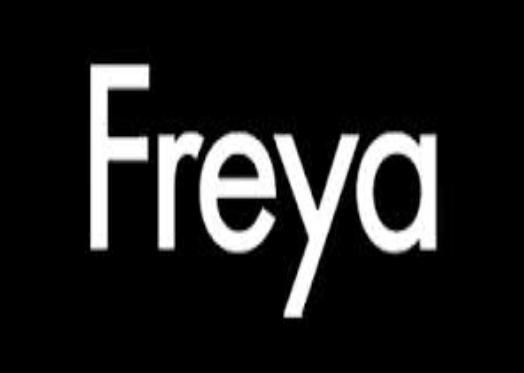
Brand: Freya
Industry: Clothes